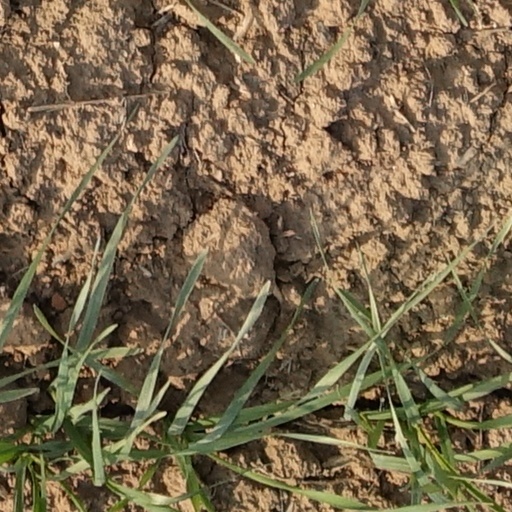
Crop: wheat